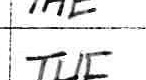
Label: the